Saturn V dynamic test vehicle

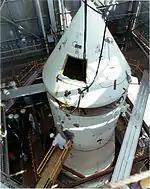
BP-27 sat atop the S-IB dressed with sensors for dynamic testing as seen here before it was used for Saturn V testing.

The Saturn V consisted of three stages and an Instrument Unit (IU). The first stage, S-IC, delivered thrust and delivered the other stages to . Afterwards, it was jettisoned to fall into the Atlantic Ocean and the second stage continued acceleration. The second stage, S-II, was responsible for lifting the remaining parts nearly to Earth orbit. The third stage, S-IVB provided the final push to orbit and the trans-lunar injection burn to set the Apollo spacecraft on a course to the Moon. The IU was the guidance and control computer. SA-500D was the assembly of these components for dynamic testing.